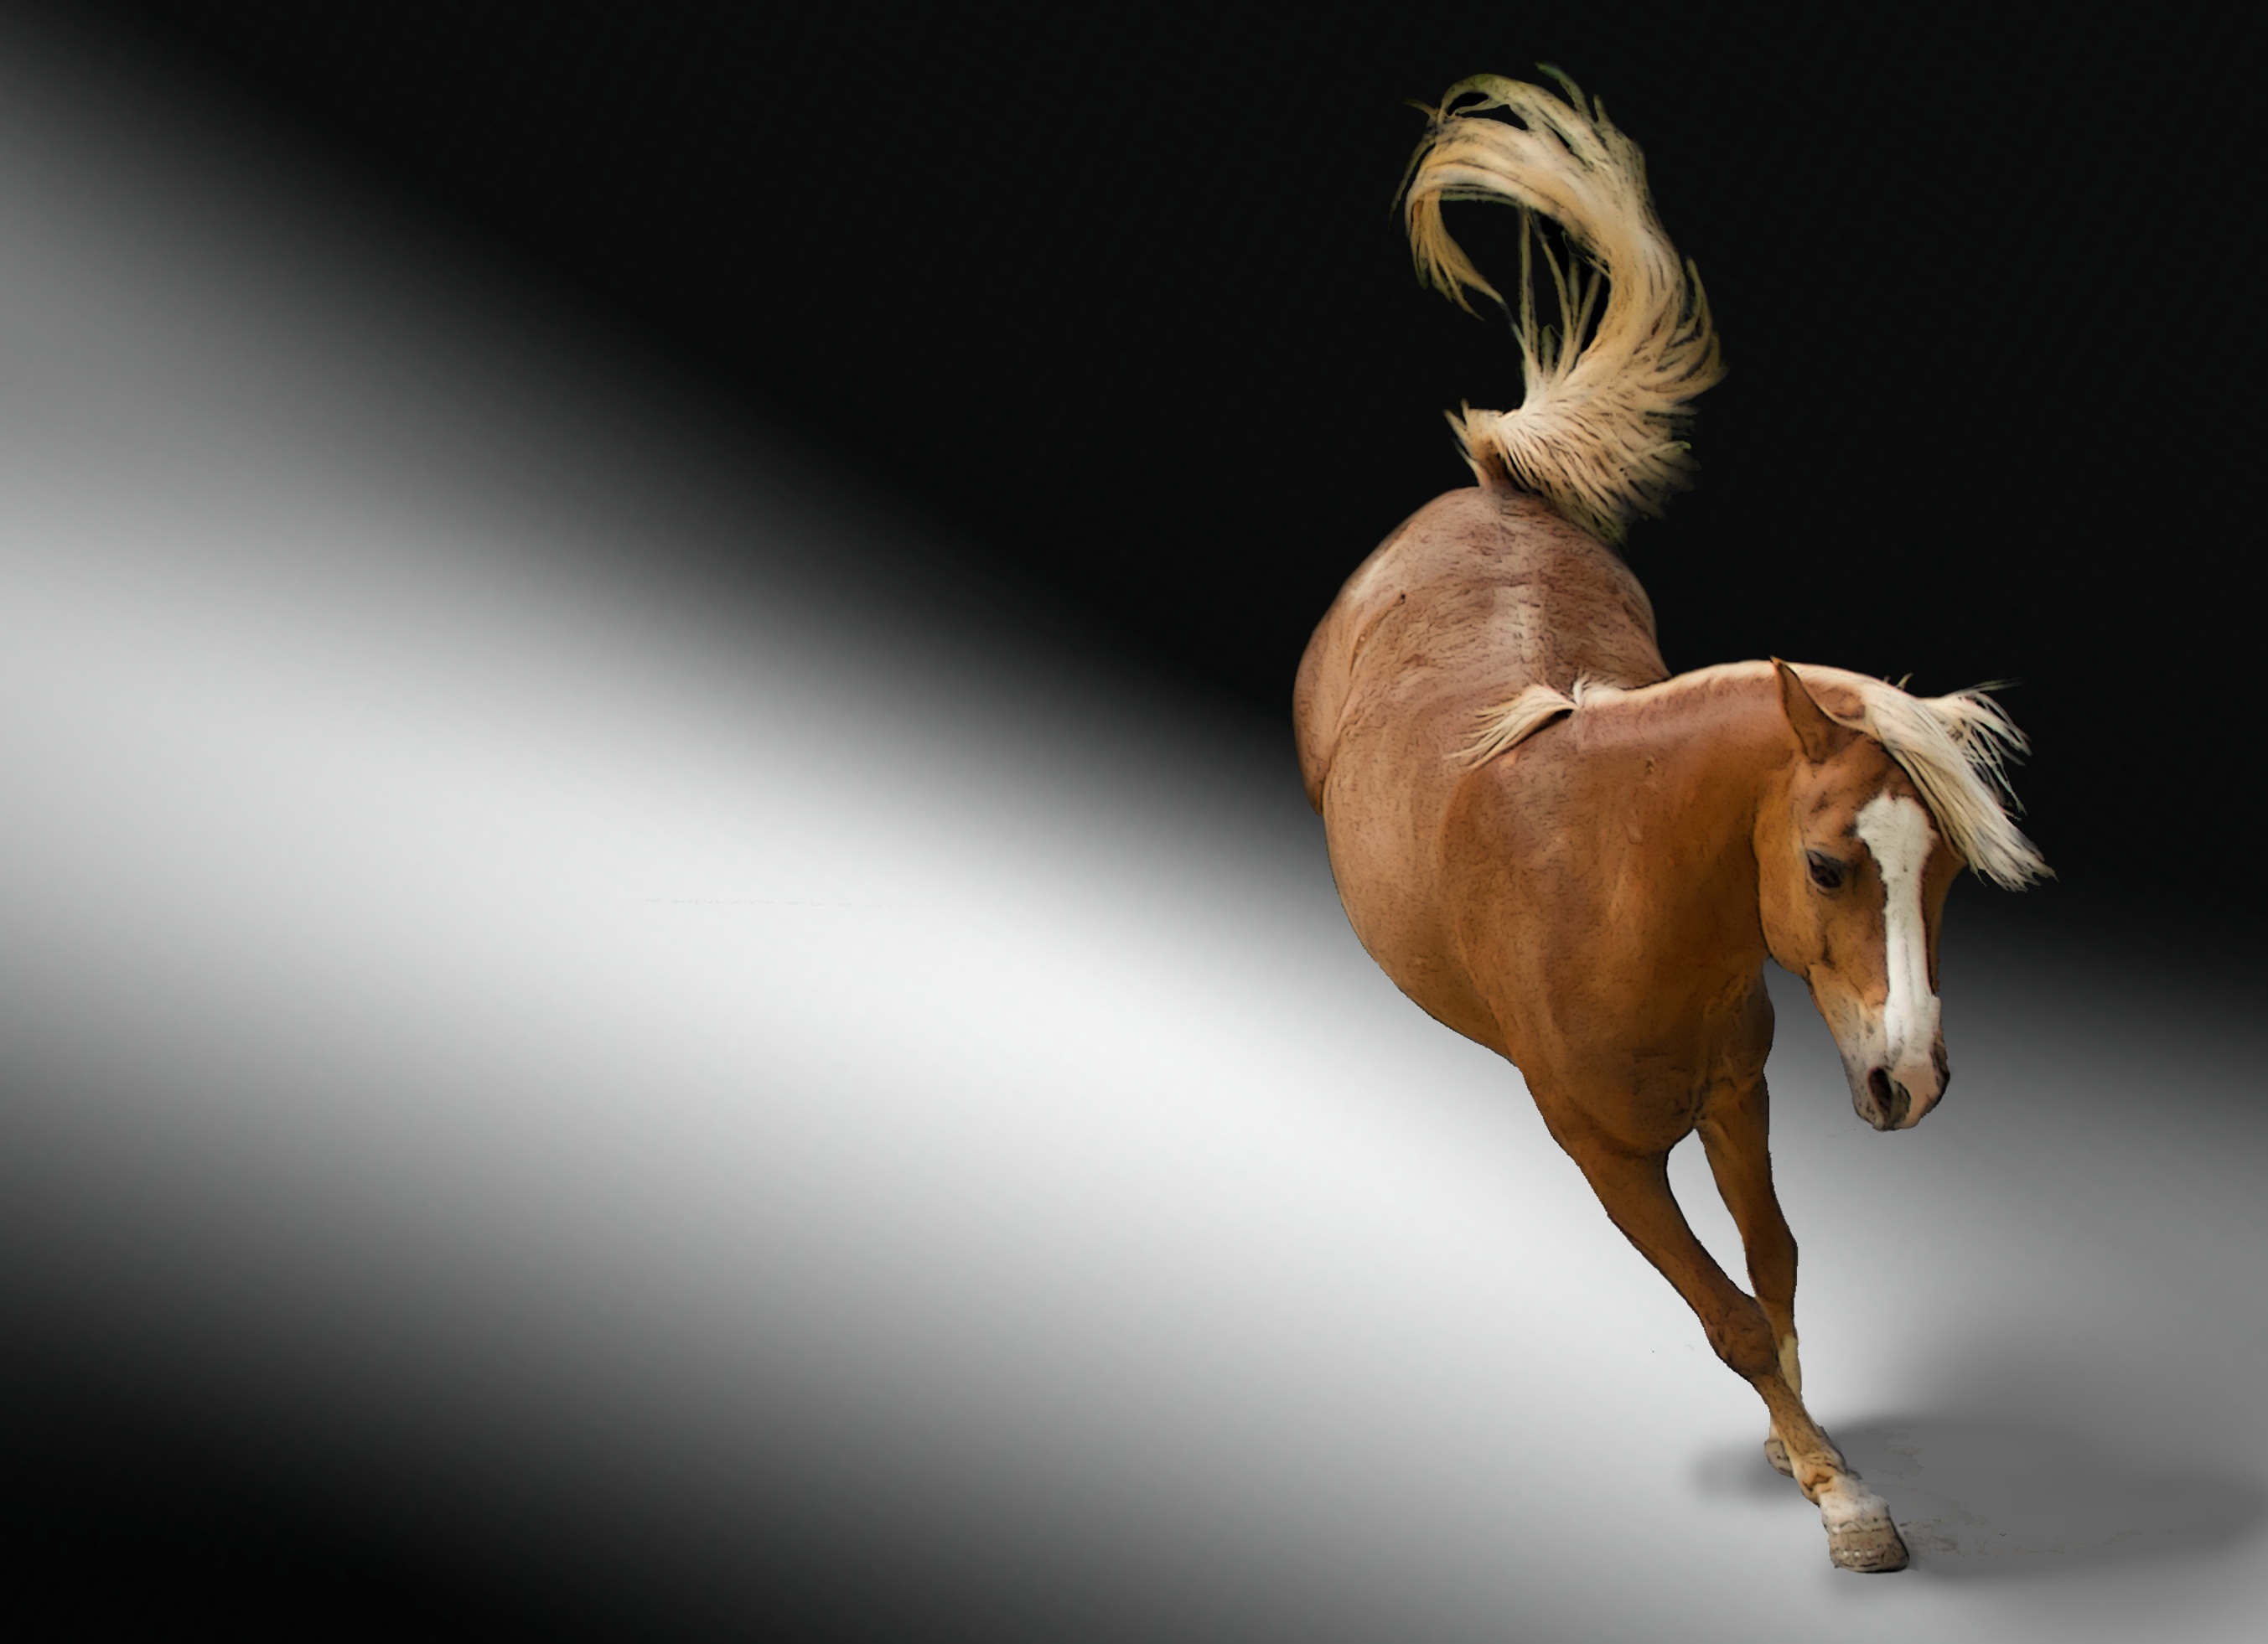
nature, animal, horse, mammal, stallion, mane, ride, equestrian, close up, foal, pferdeportrait, horse stable, horse like mammal, mustang horse